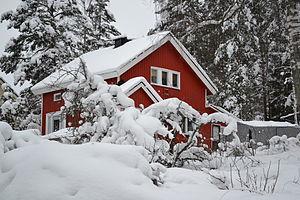
Kypärämäki est un quartier de Jyväskylä en Finlande.